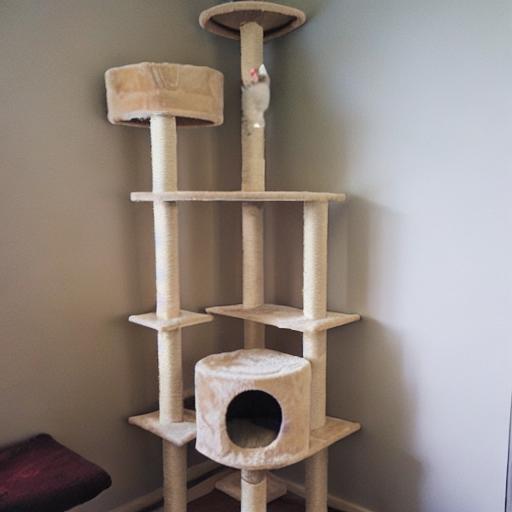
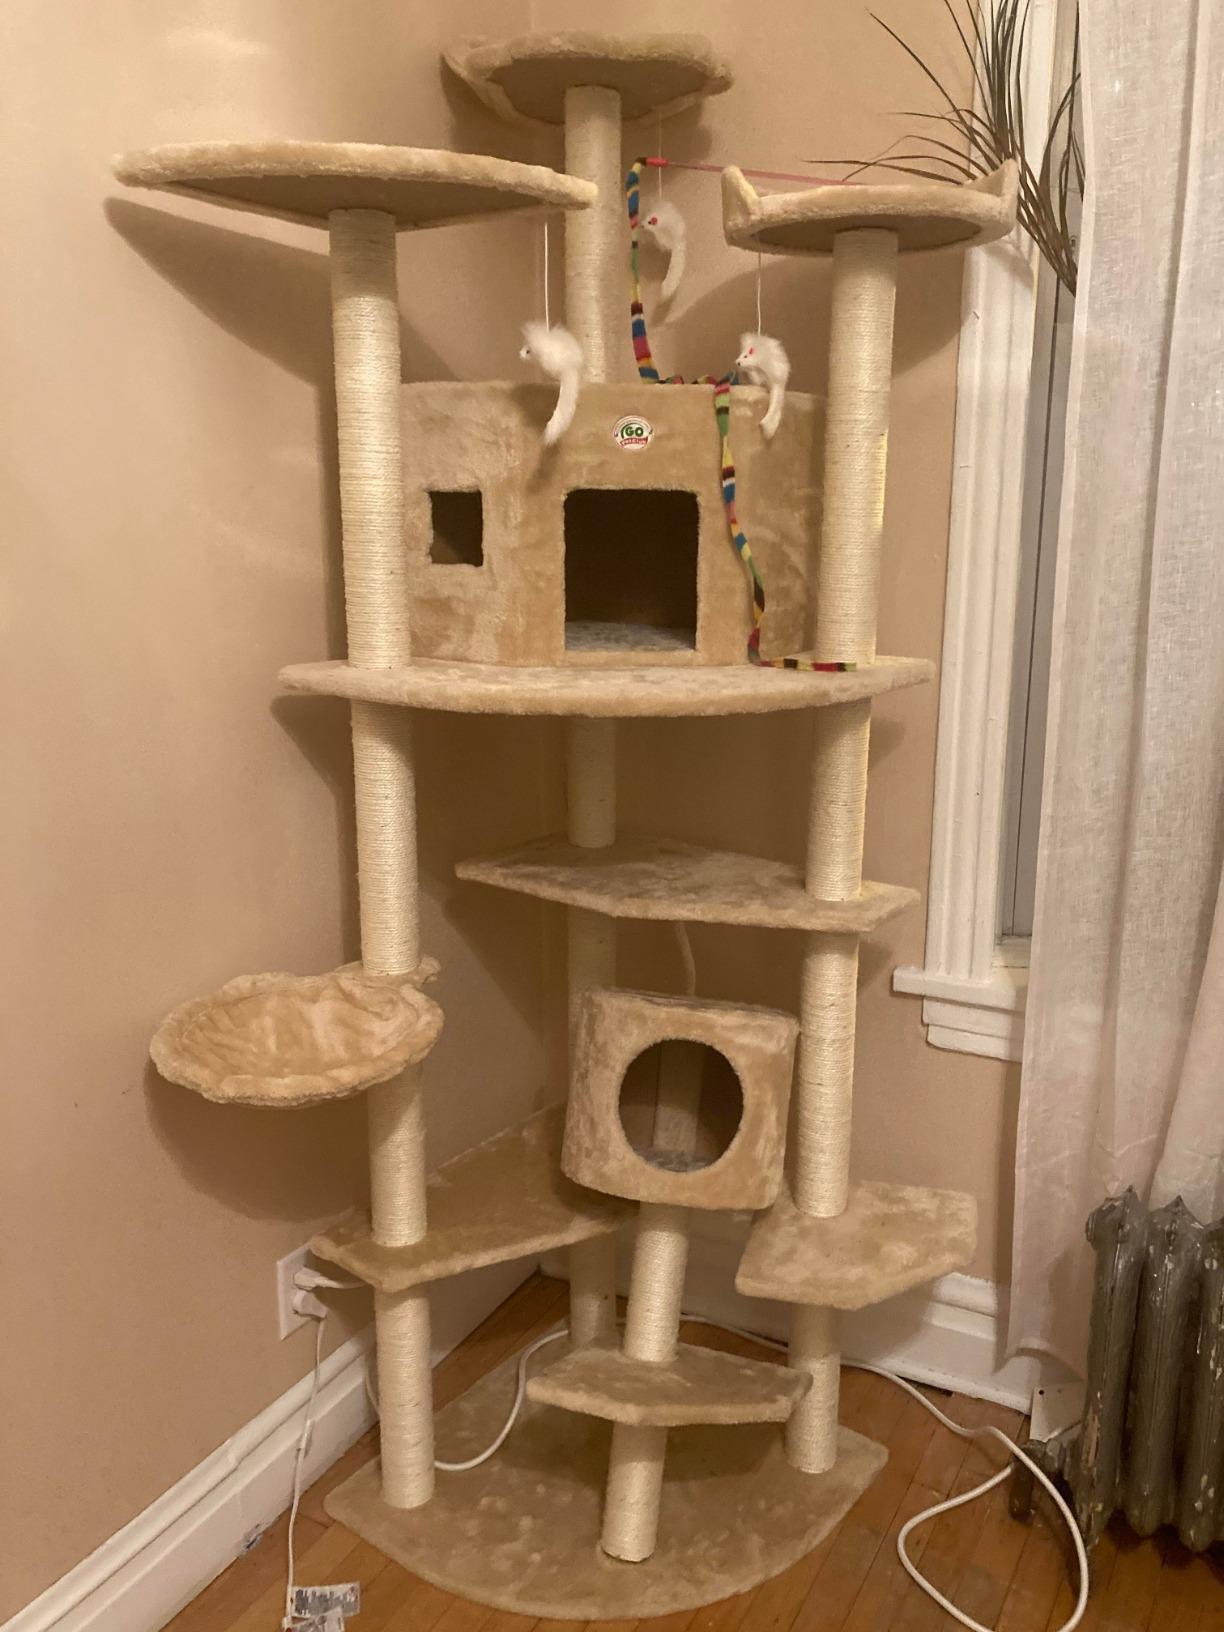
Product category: items_cat tree
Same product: no